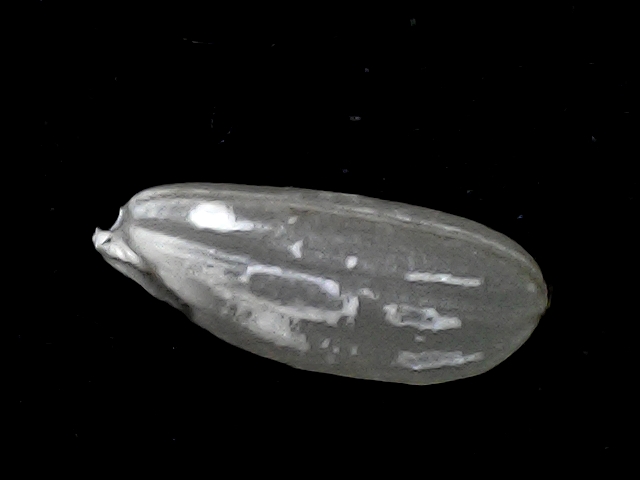
Rice variety: BD51